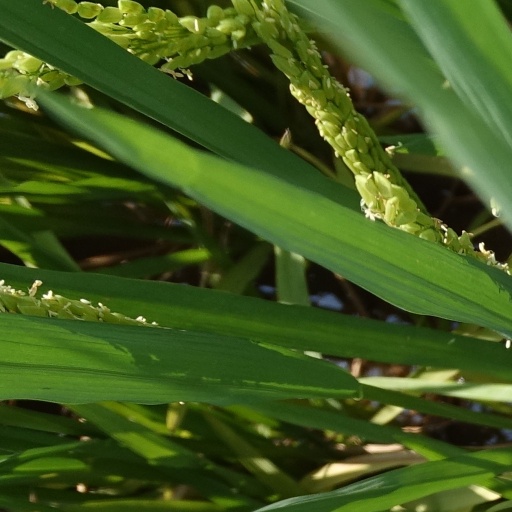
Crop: rice